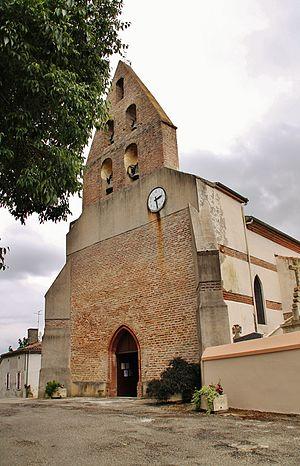
église St Pierre
Esparsac est une commune française située dans le département de Tarn-et-Garonne, en région Occitanie.